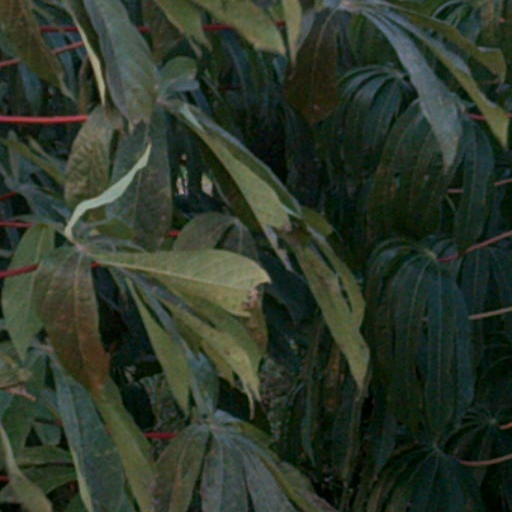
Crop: cassava